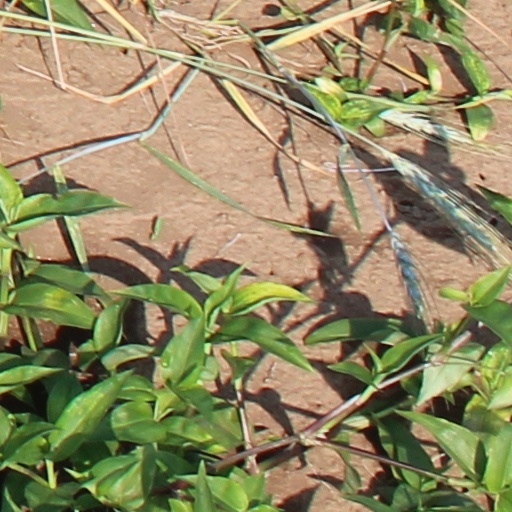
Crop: wheat